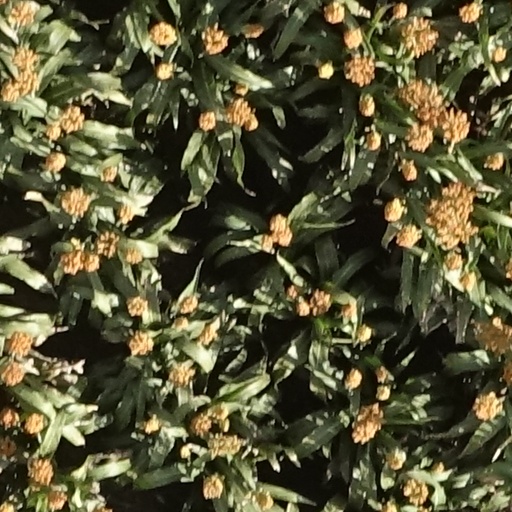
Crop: sorghum